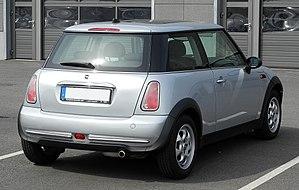
La Mini est une automobile de type citadine premium produite par le constructeur britannique Mini. Elle est la seconde génération de Mini et il s'agit du premier véhicule de la gamme Mini à voir le jour depuis le rachat de la marque par le groupe allemand BMW